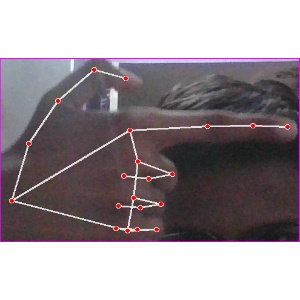
अक्षर: ब